Seale, Surrey

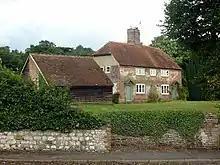
Twin listed homes that date almost wholly to the 18th century

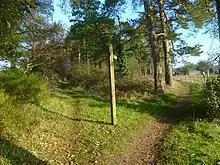
Sand-adapted plants on one of the more undulating stretches of the North Downs Way

Seale in the Kingdom of England remained in its county but was also in the hundred of Farnham. Successive bishops retained right of free warren and other manorial privileges into the 19th century.